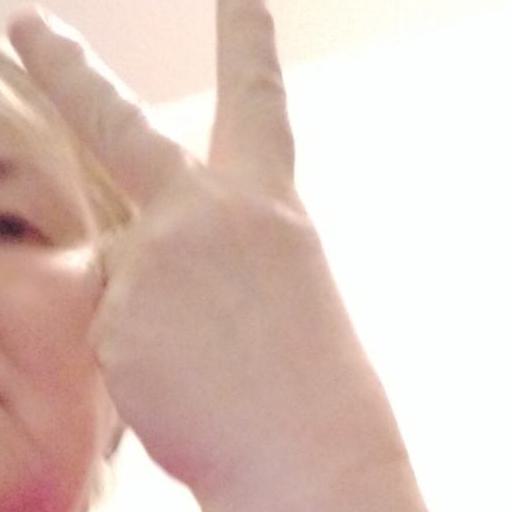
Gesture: peace_inverted